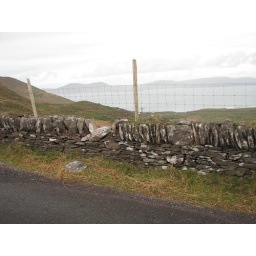
Ring of Kerry. There were lots of walls built out of rock like this around Ireland. taken by Jon